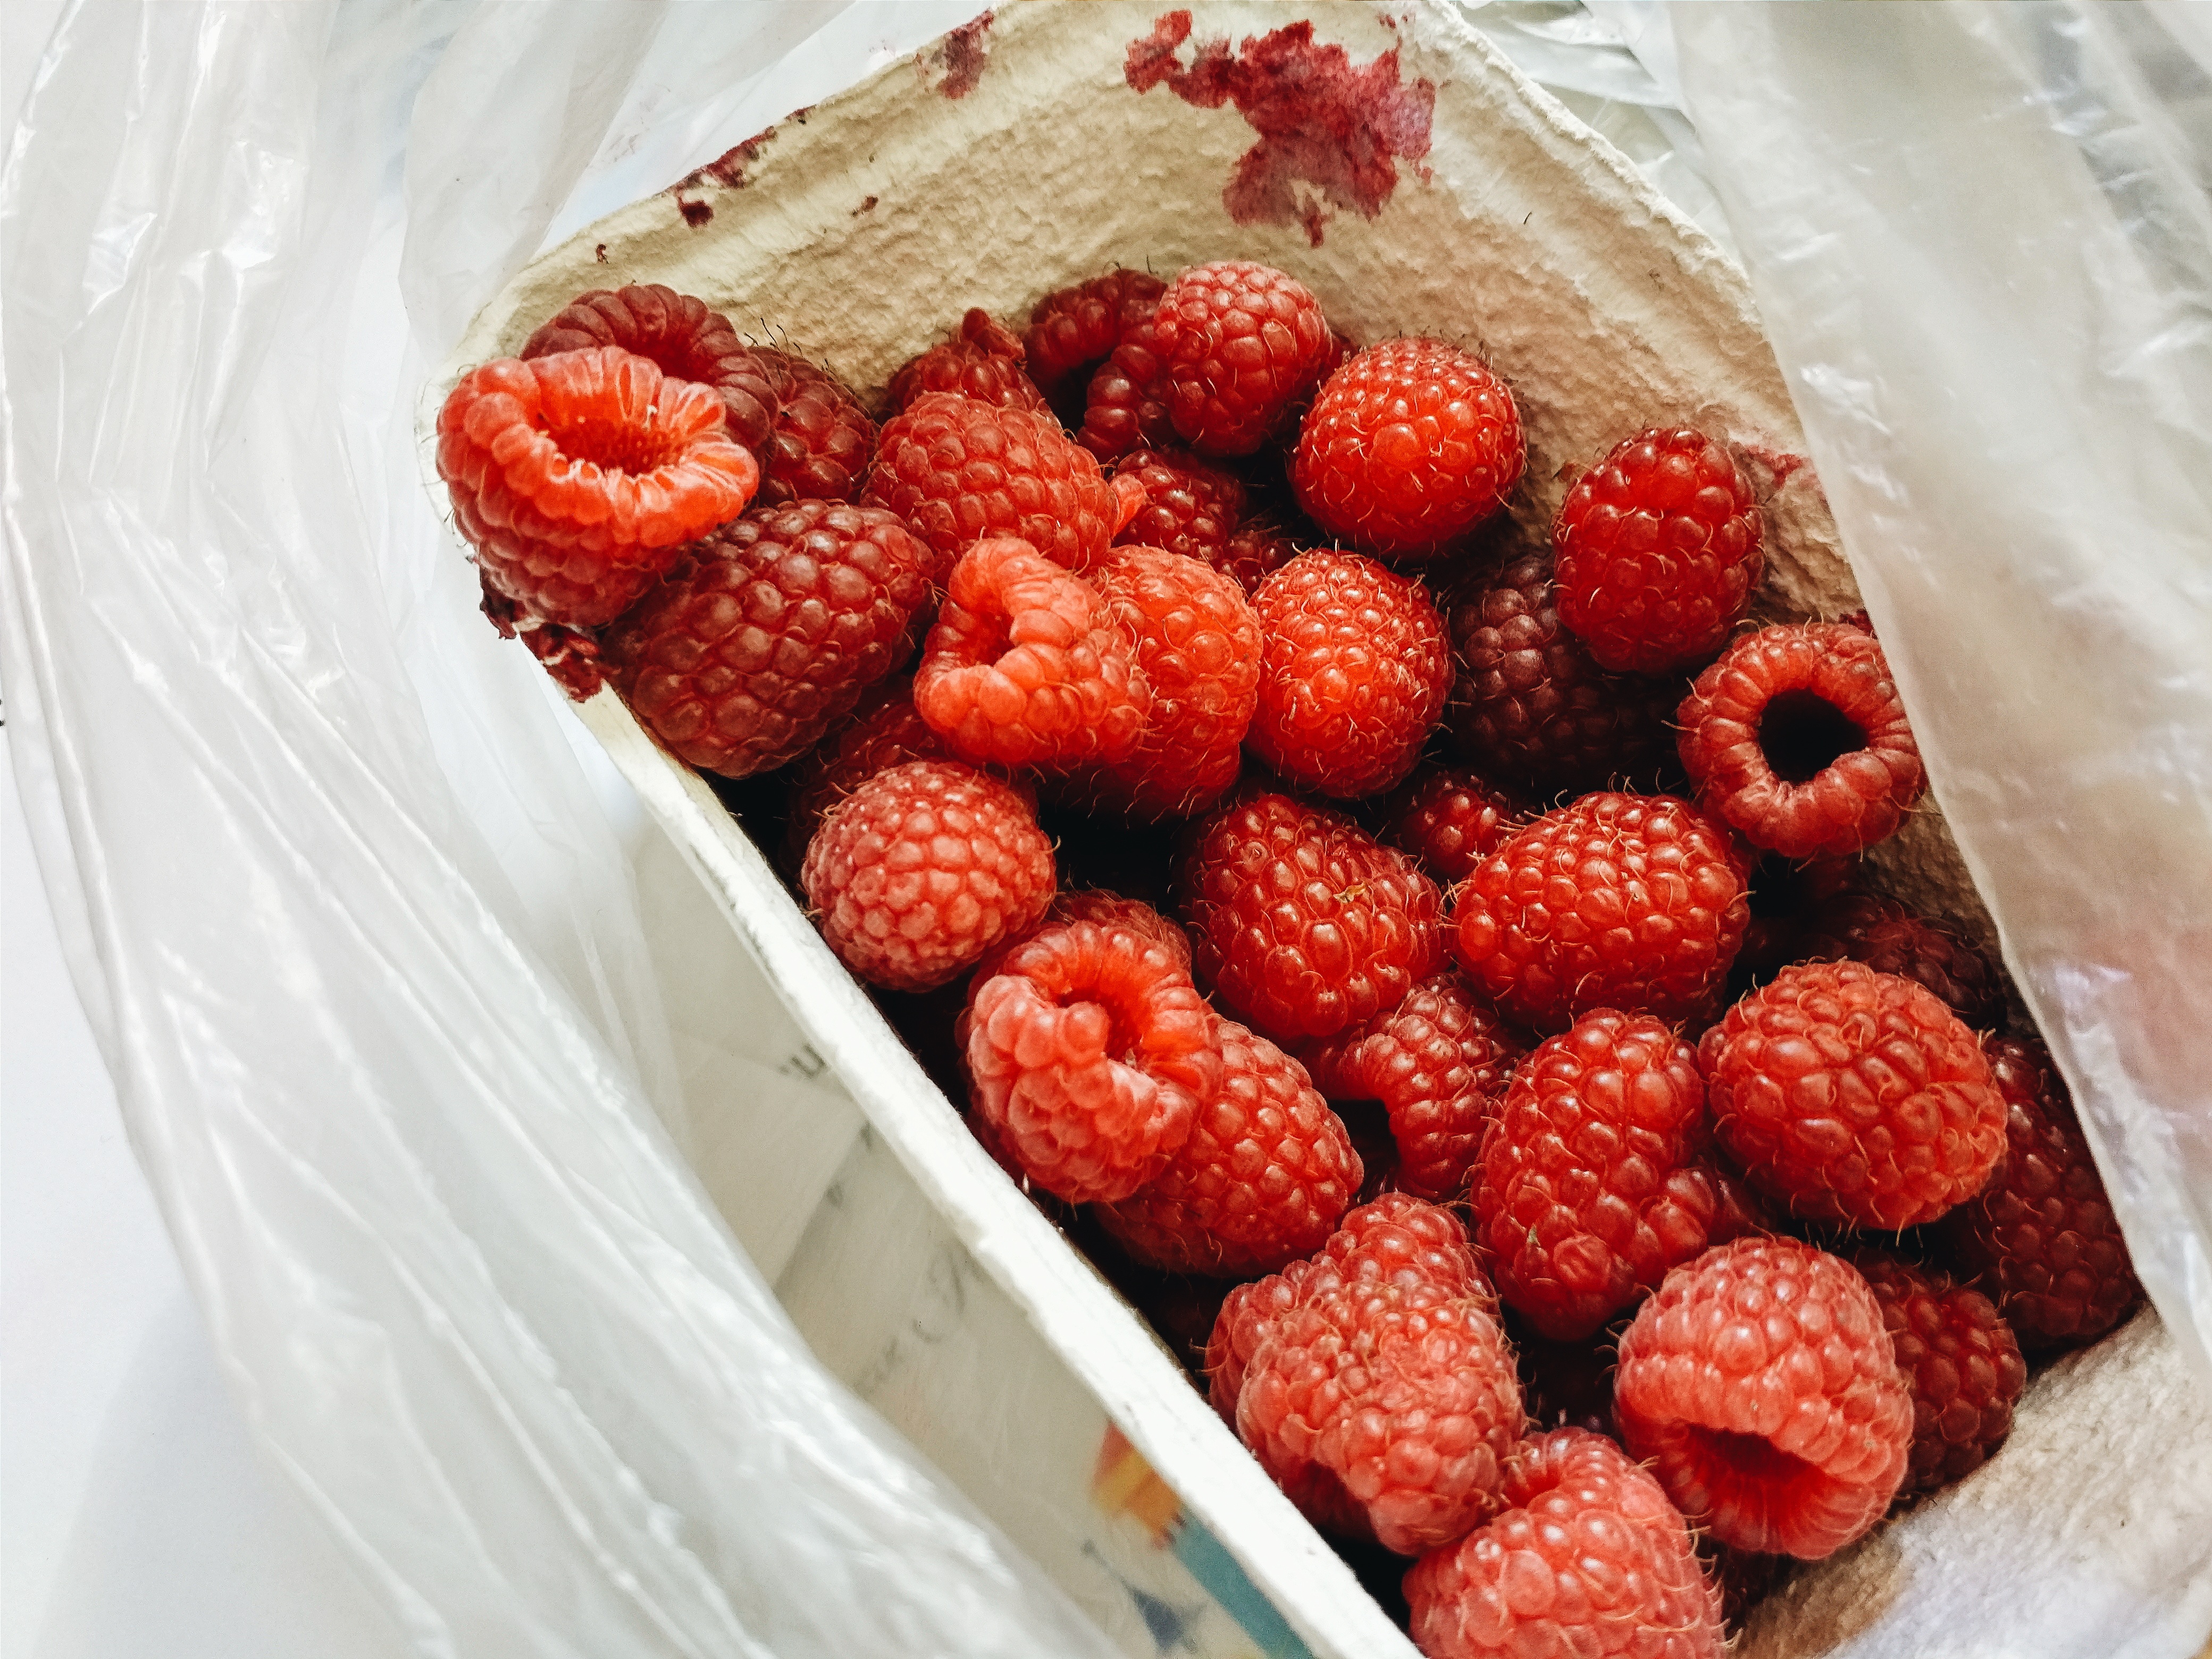
plant, raspberry, fruit, berry, meal, food, produce, breakfast, dessert, strawberry, strawberries, pavlova, frutti di bosco